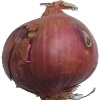
Label: Onion Red 1